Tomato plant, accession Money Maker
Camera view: bottom (45 deg); turntable rotation: 270 degrees
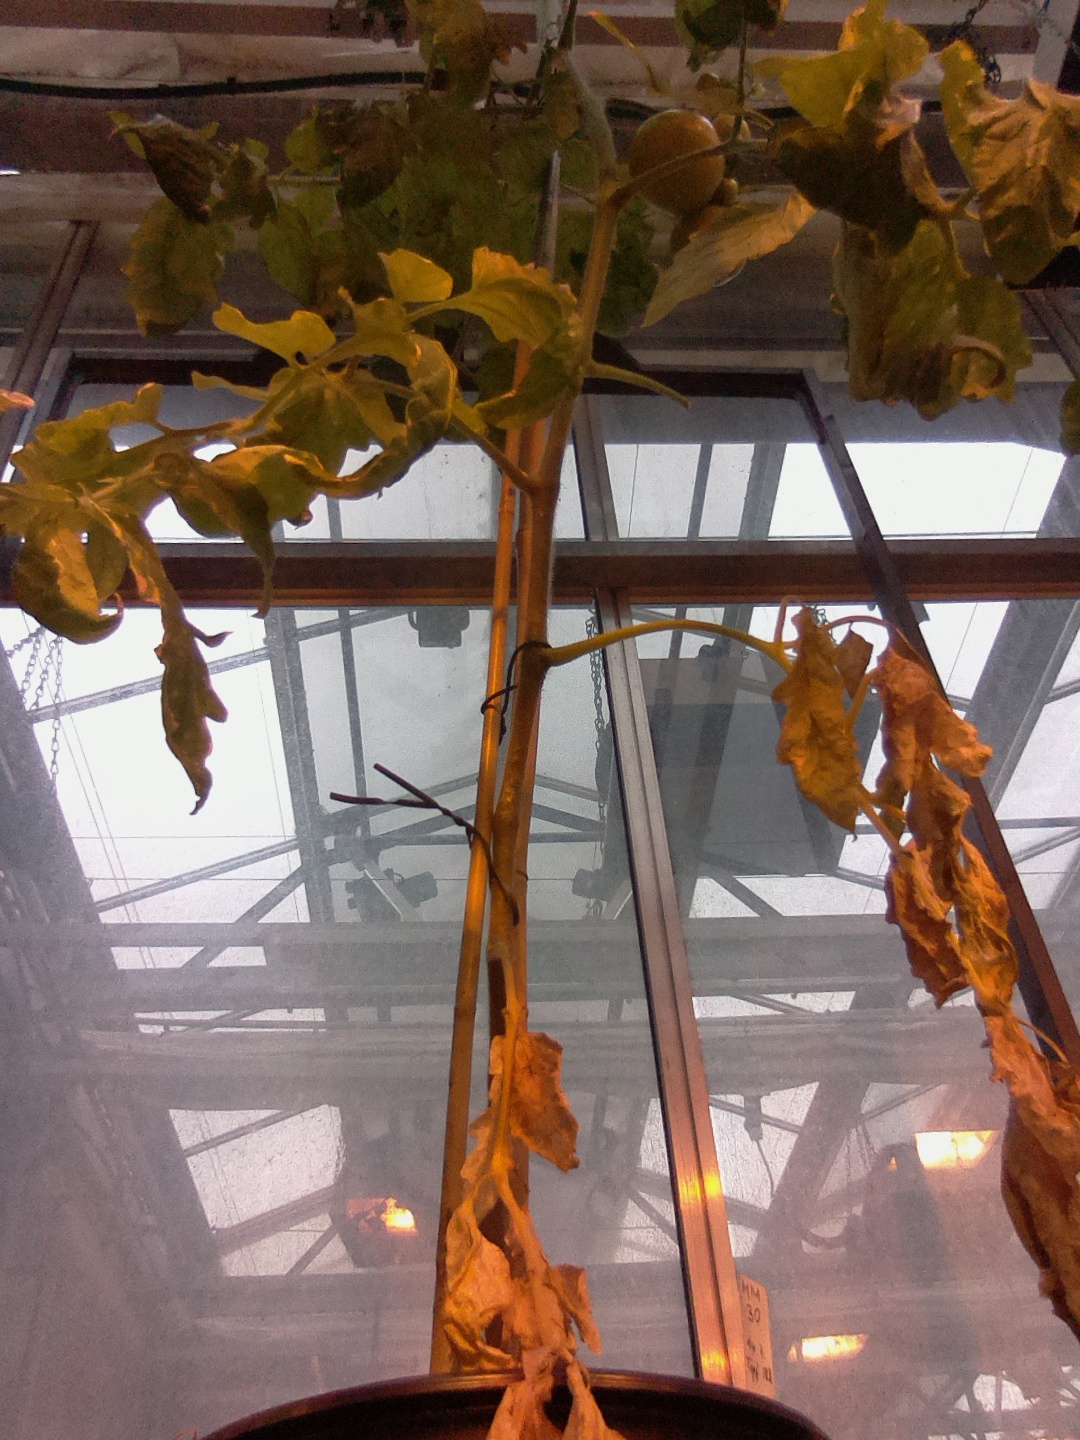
BBCH growth stage 78: 80% -90% of final fruit size